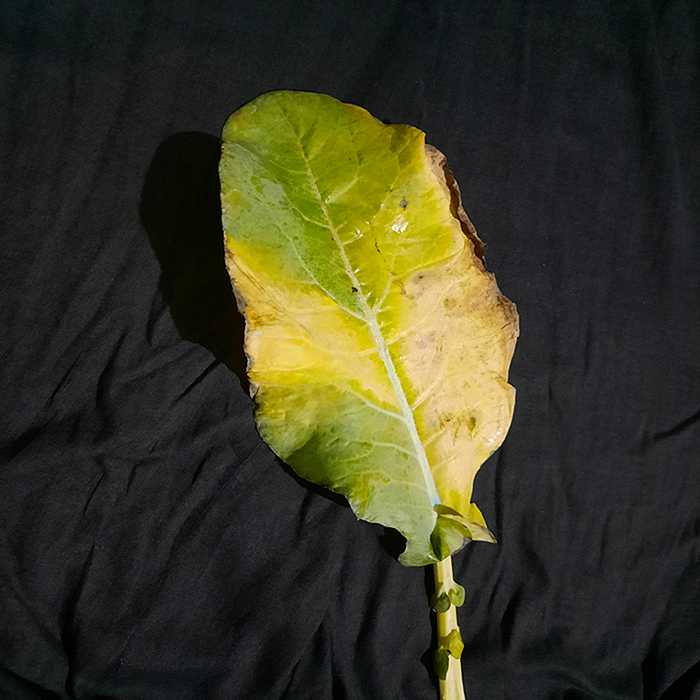
Plant: Cauliflower
Label: Black Rot